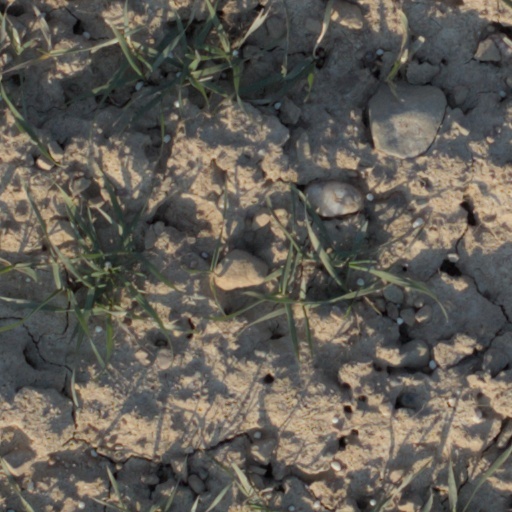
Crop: wheat